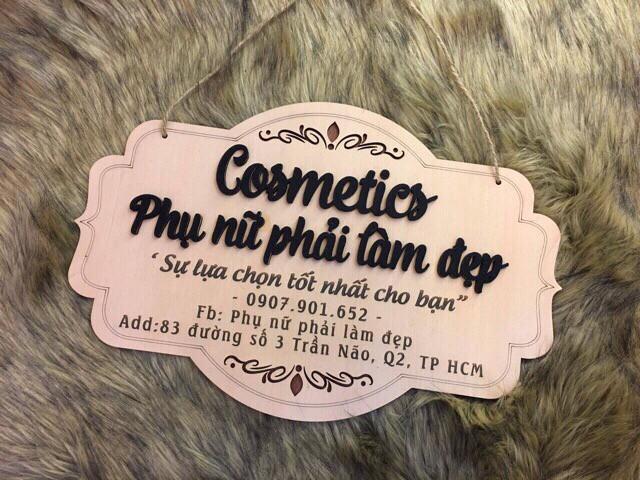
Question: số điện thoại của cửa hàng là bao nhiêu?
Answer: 0907901652